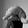
ASL letter: Q